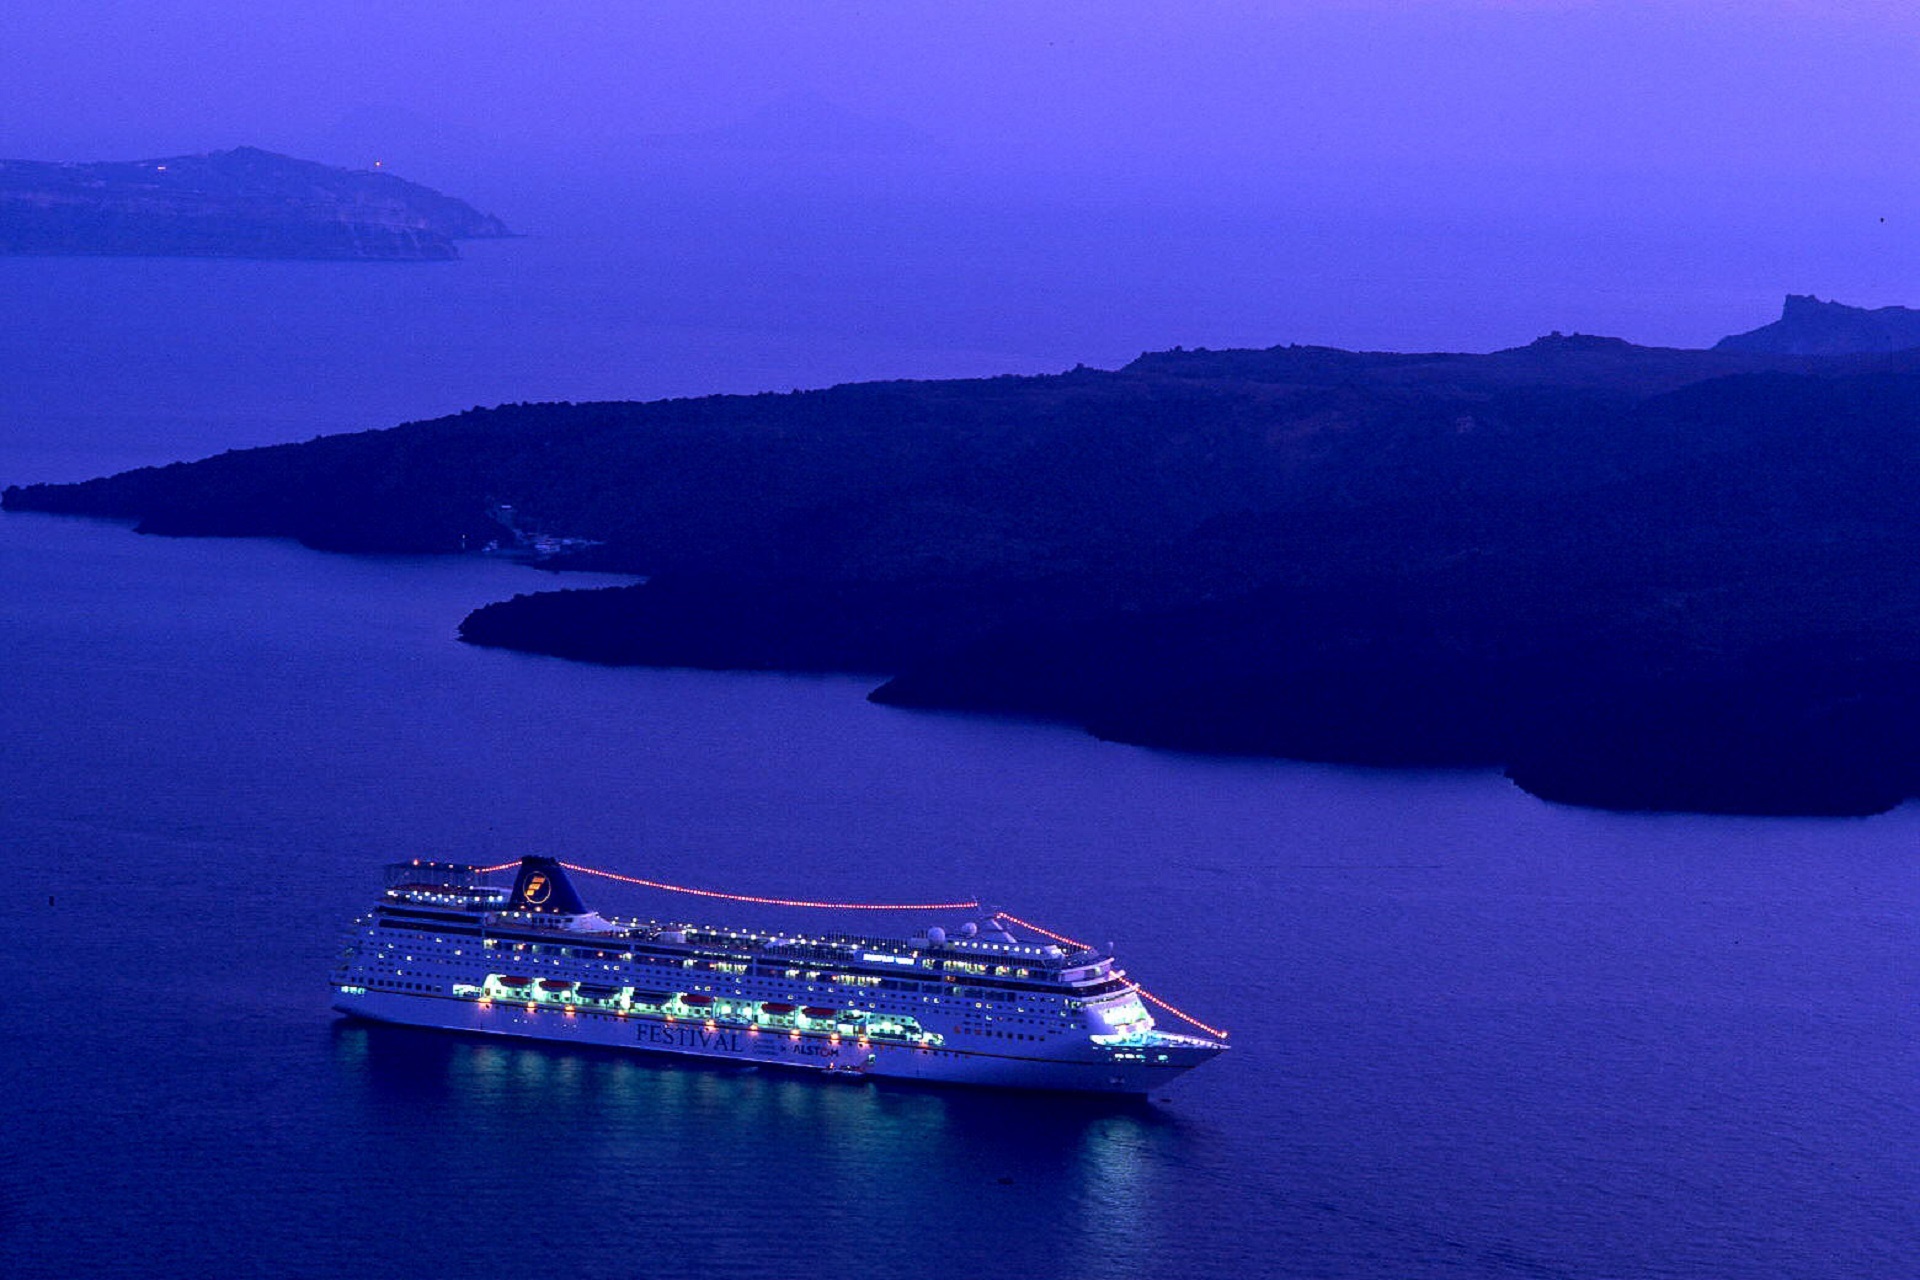
sea, coast, water, ocean, horizon, night, shore, dawn, travel, dusk, reflection, vessel, vehicle, relax, journey, sailing, holiday, bay, tourism, lights, nautical, luxury, passengers, channel, cruising, watercraft, cruise ship, voyage, passenger ship